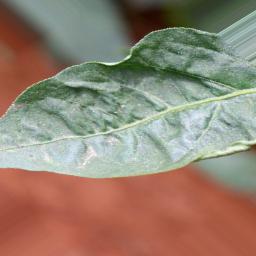
Label: mites_and_trips